Answer in natural language. Is HousePlant (marked A) behind Doorway (marked B)? Choose between the following options: no or yes
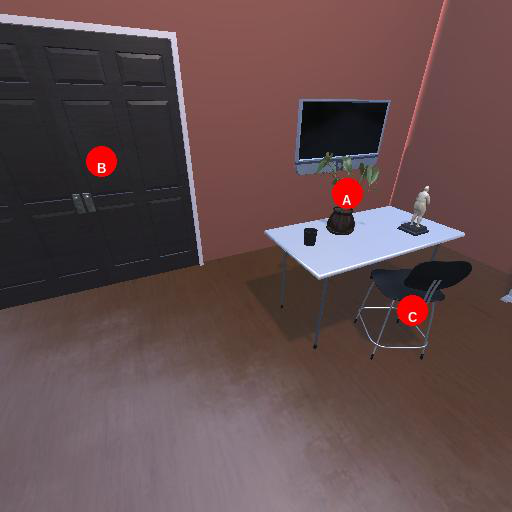
<answer>no</answer>